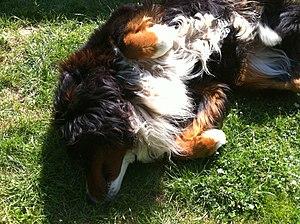
Un chien très docile et joueur
Le Bouvier bernois est une race de chien dont la Fédération cynologique internationale attribue l'origine à la Suisse. Chien de ferme originellement conçu pour la garde des bâtiments, des bovins et le transport du lait, il est aujourd'hui un chien d’utilité polyvalent et chien de famille, mais reste sportif et peut être gardien même si ce n'est pas sa spécialité. Il est de classe 3 et n'est donc pas considéré comme chien dangereux par l'état.